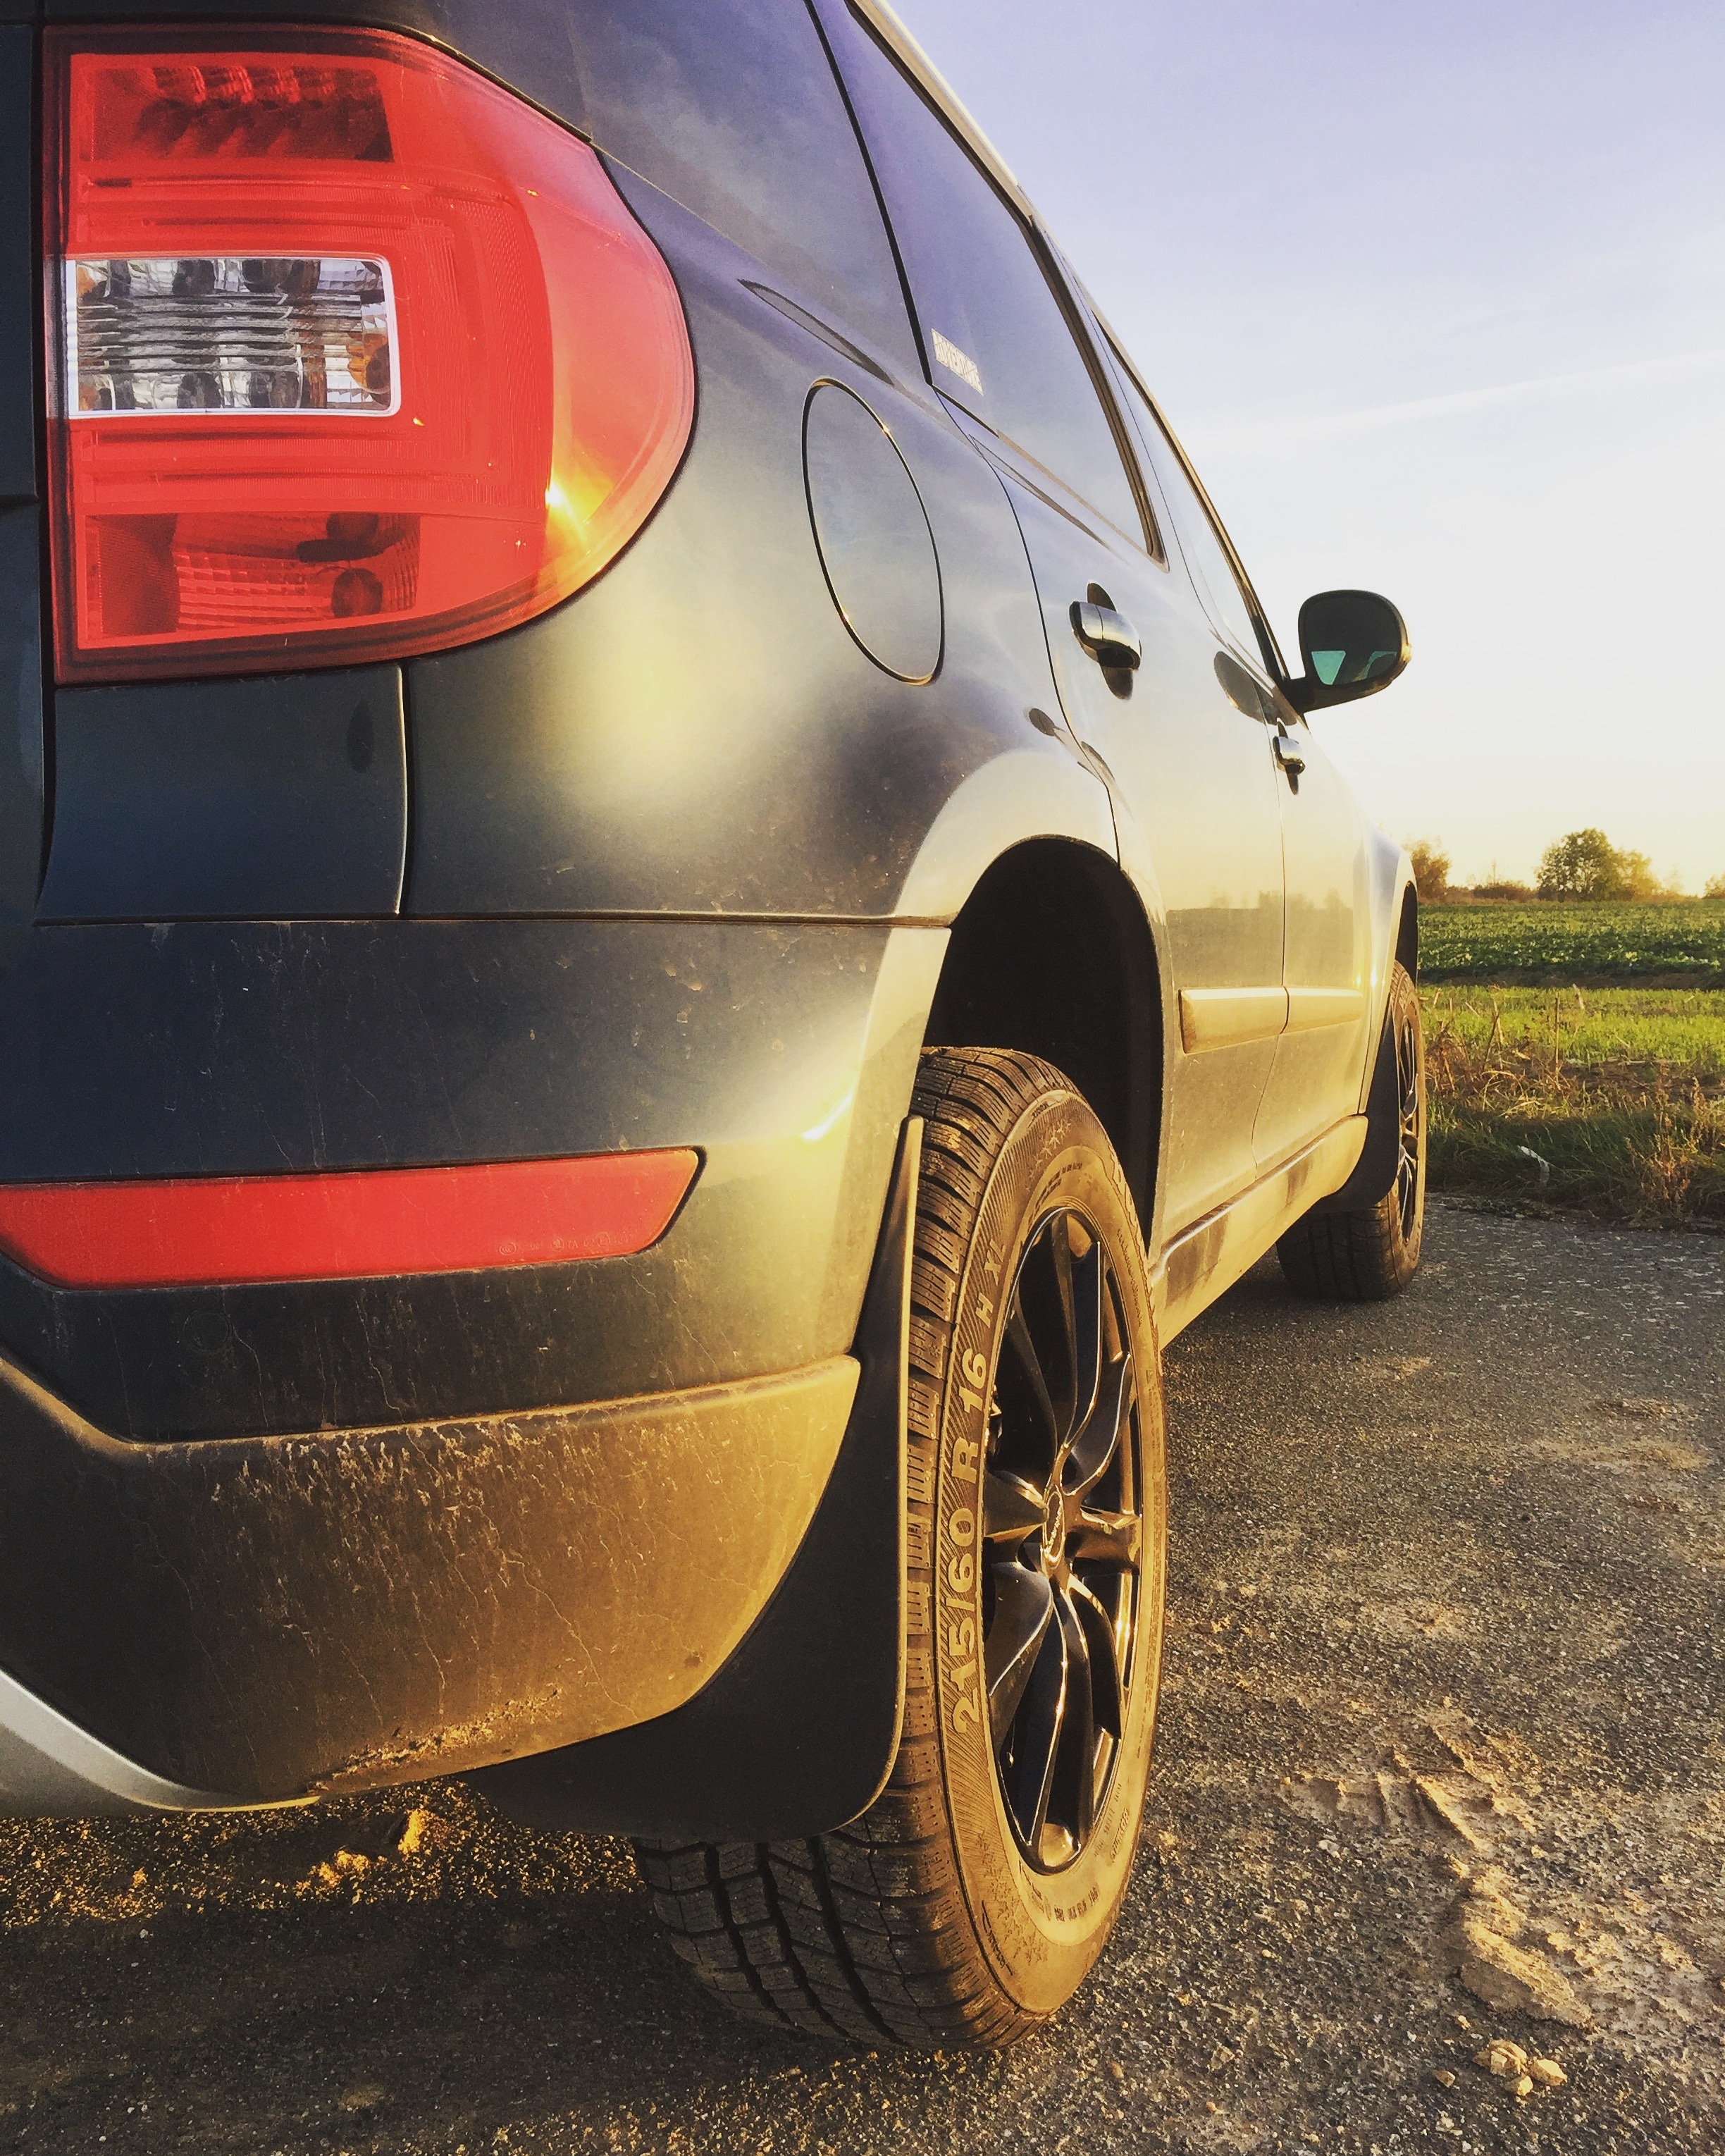
car, wheel, vehicle, bumper, sport utility vehicle, land vehicle, automobile make, automotive exterior, off roading, compact sport utility vehicle